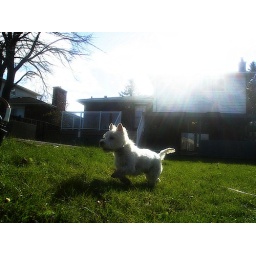
my dog running and playing in the grass